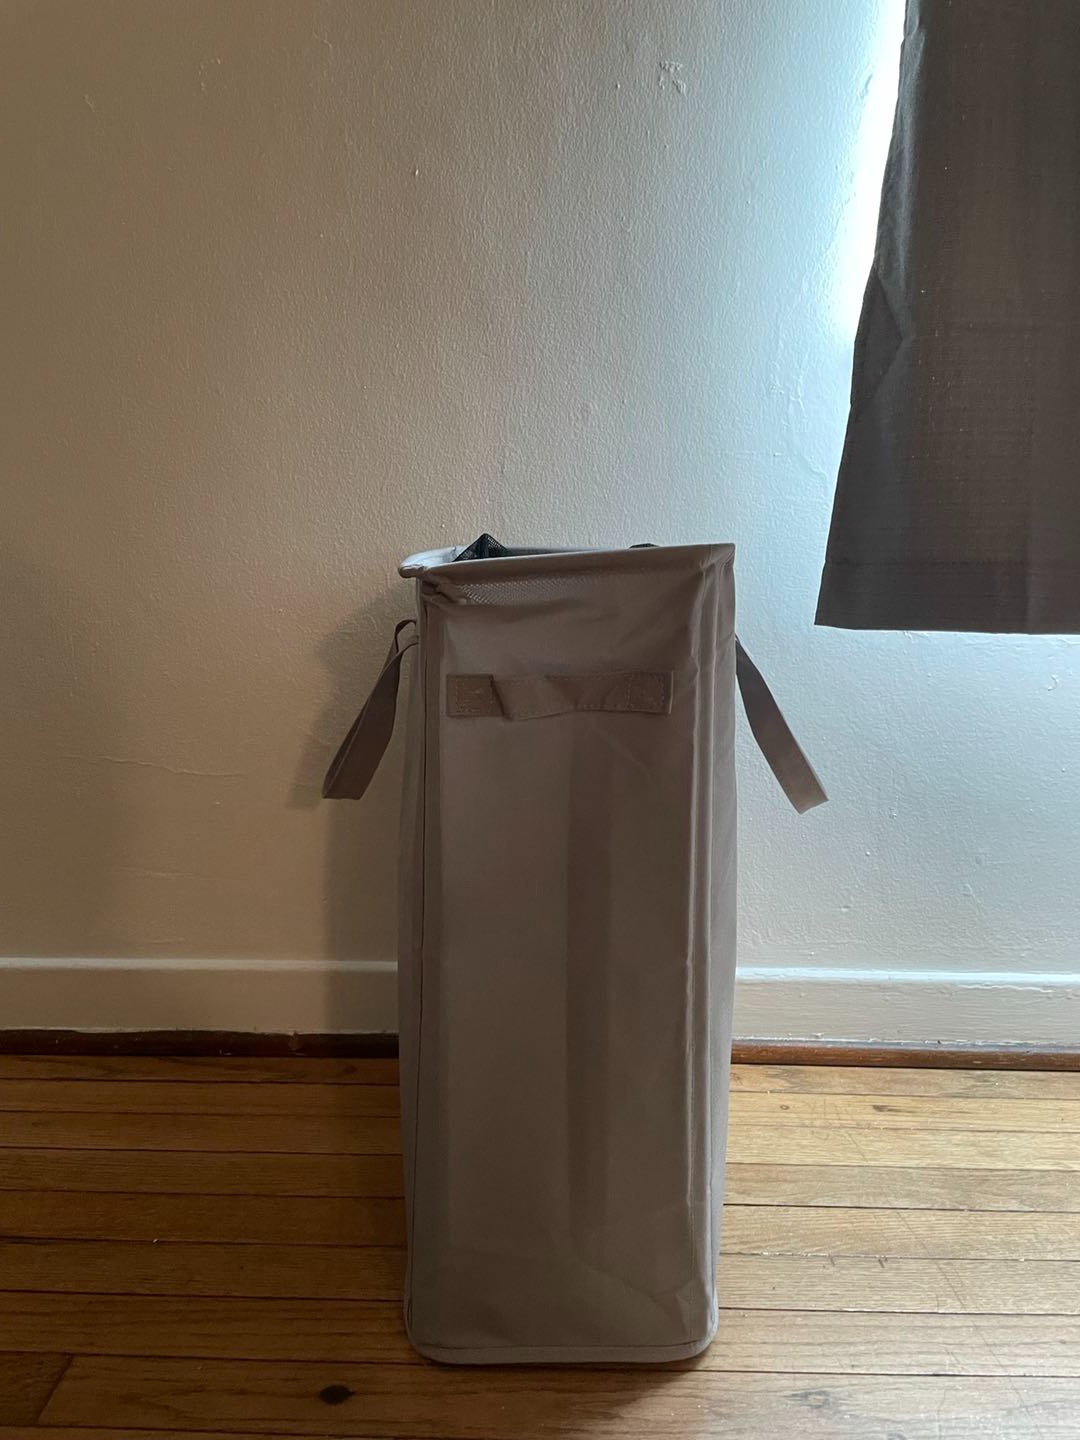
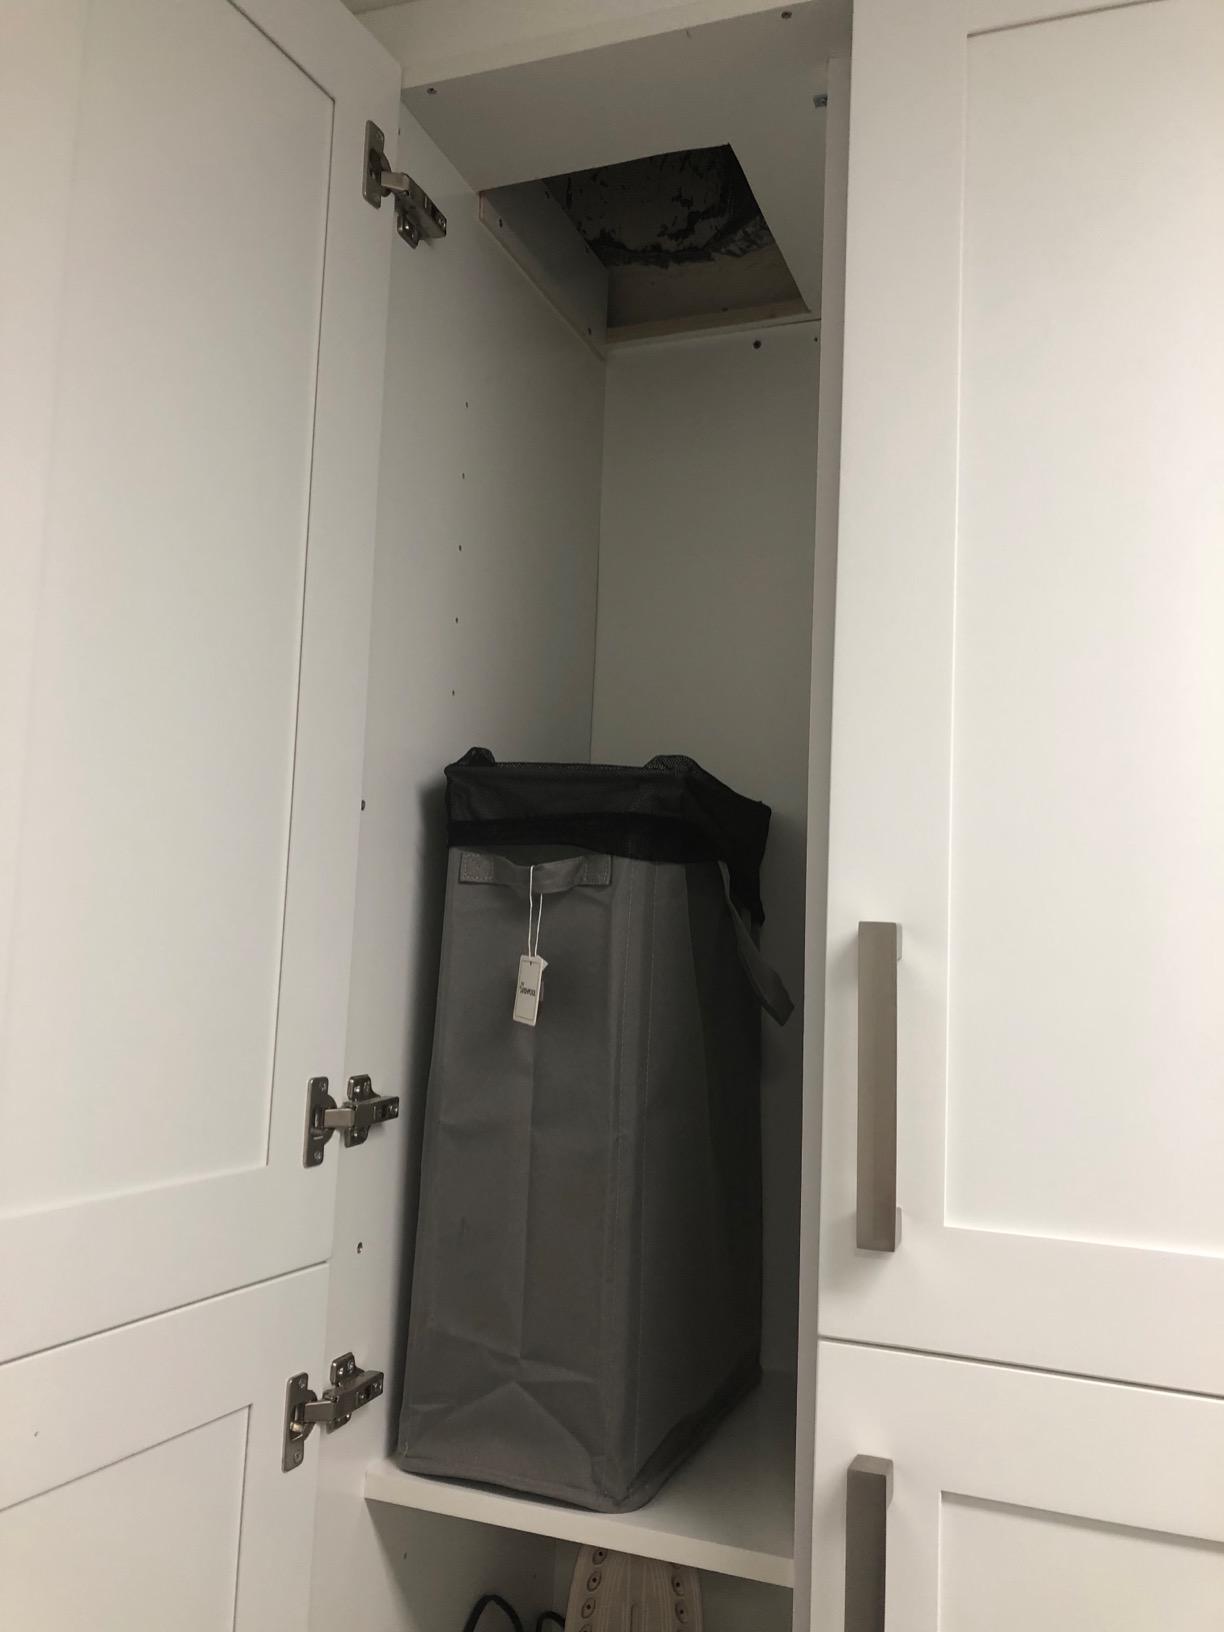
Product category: items_hamper
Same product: yes